Snatch Game (RuPaul's Drag Race season 3)

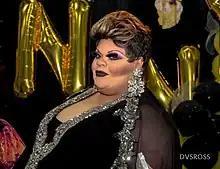
Stacy Layne Matthews won the episode's main challenge.

For the mini-challenge, the contestants play a game of "Shit RuPaul Says". Delta Work wins the mini-challenge.